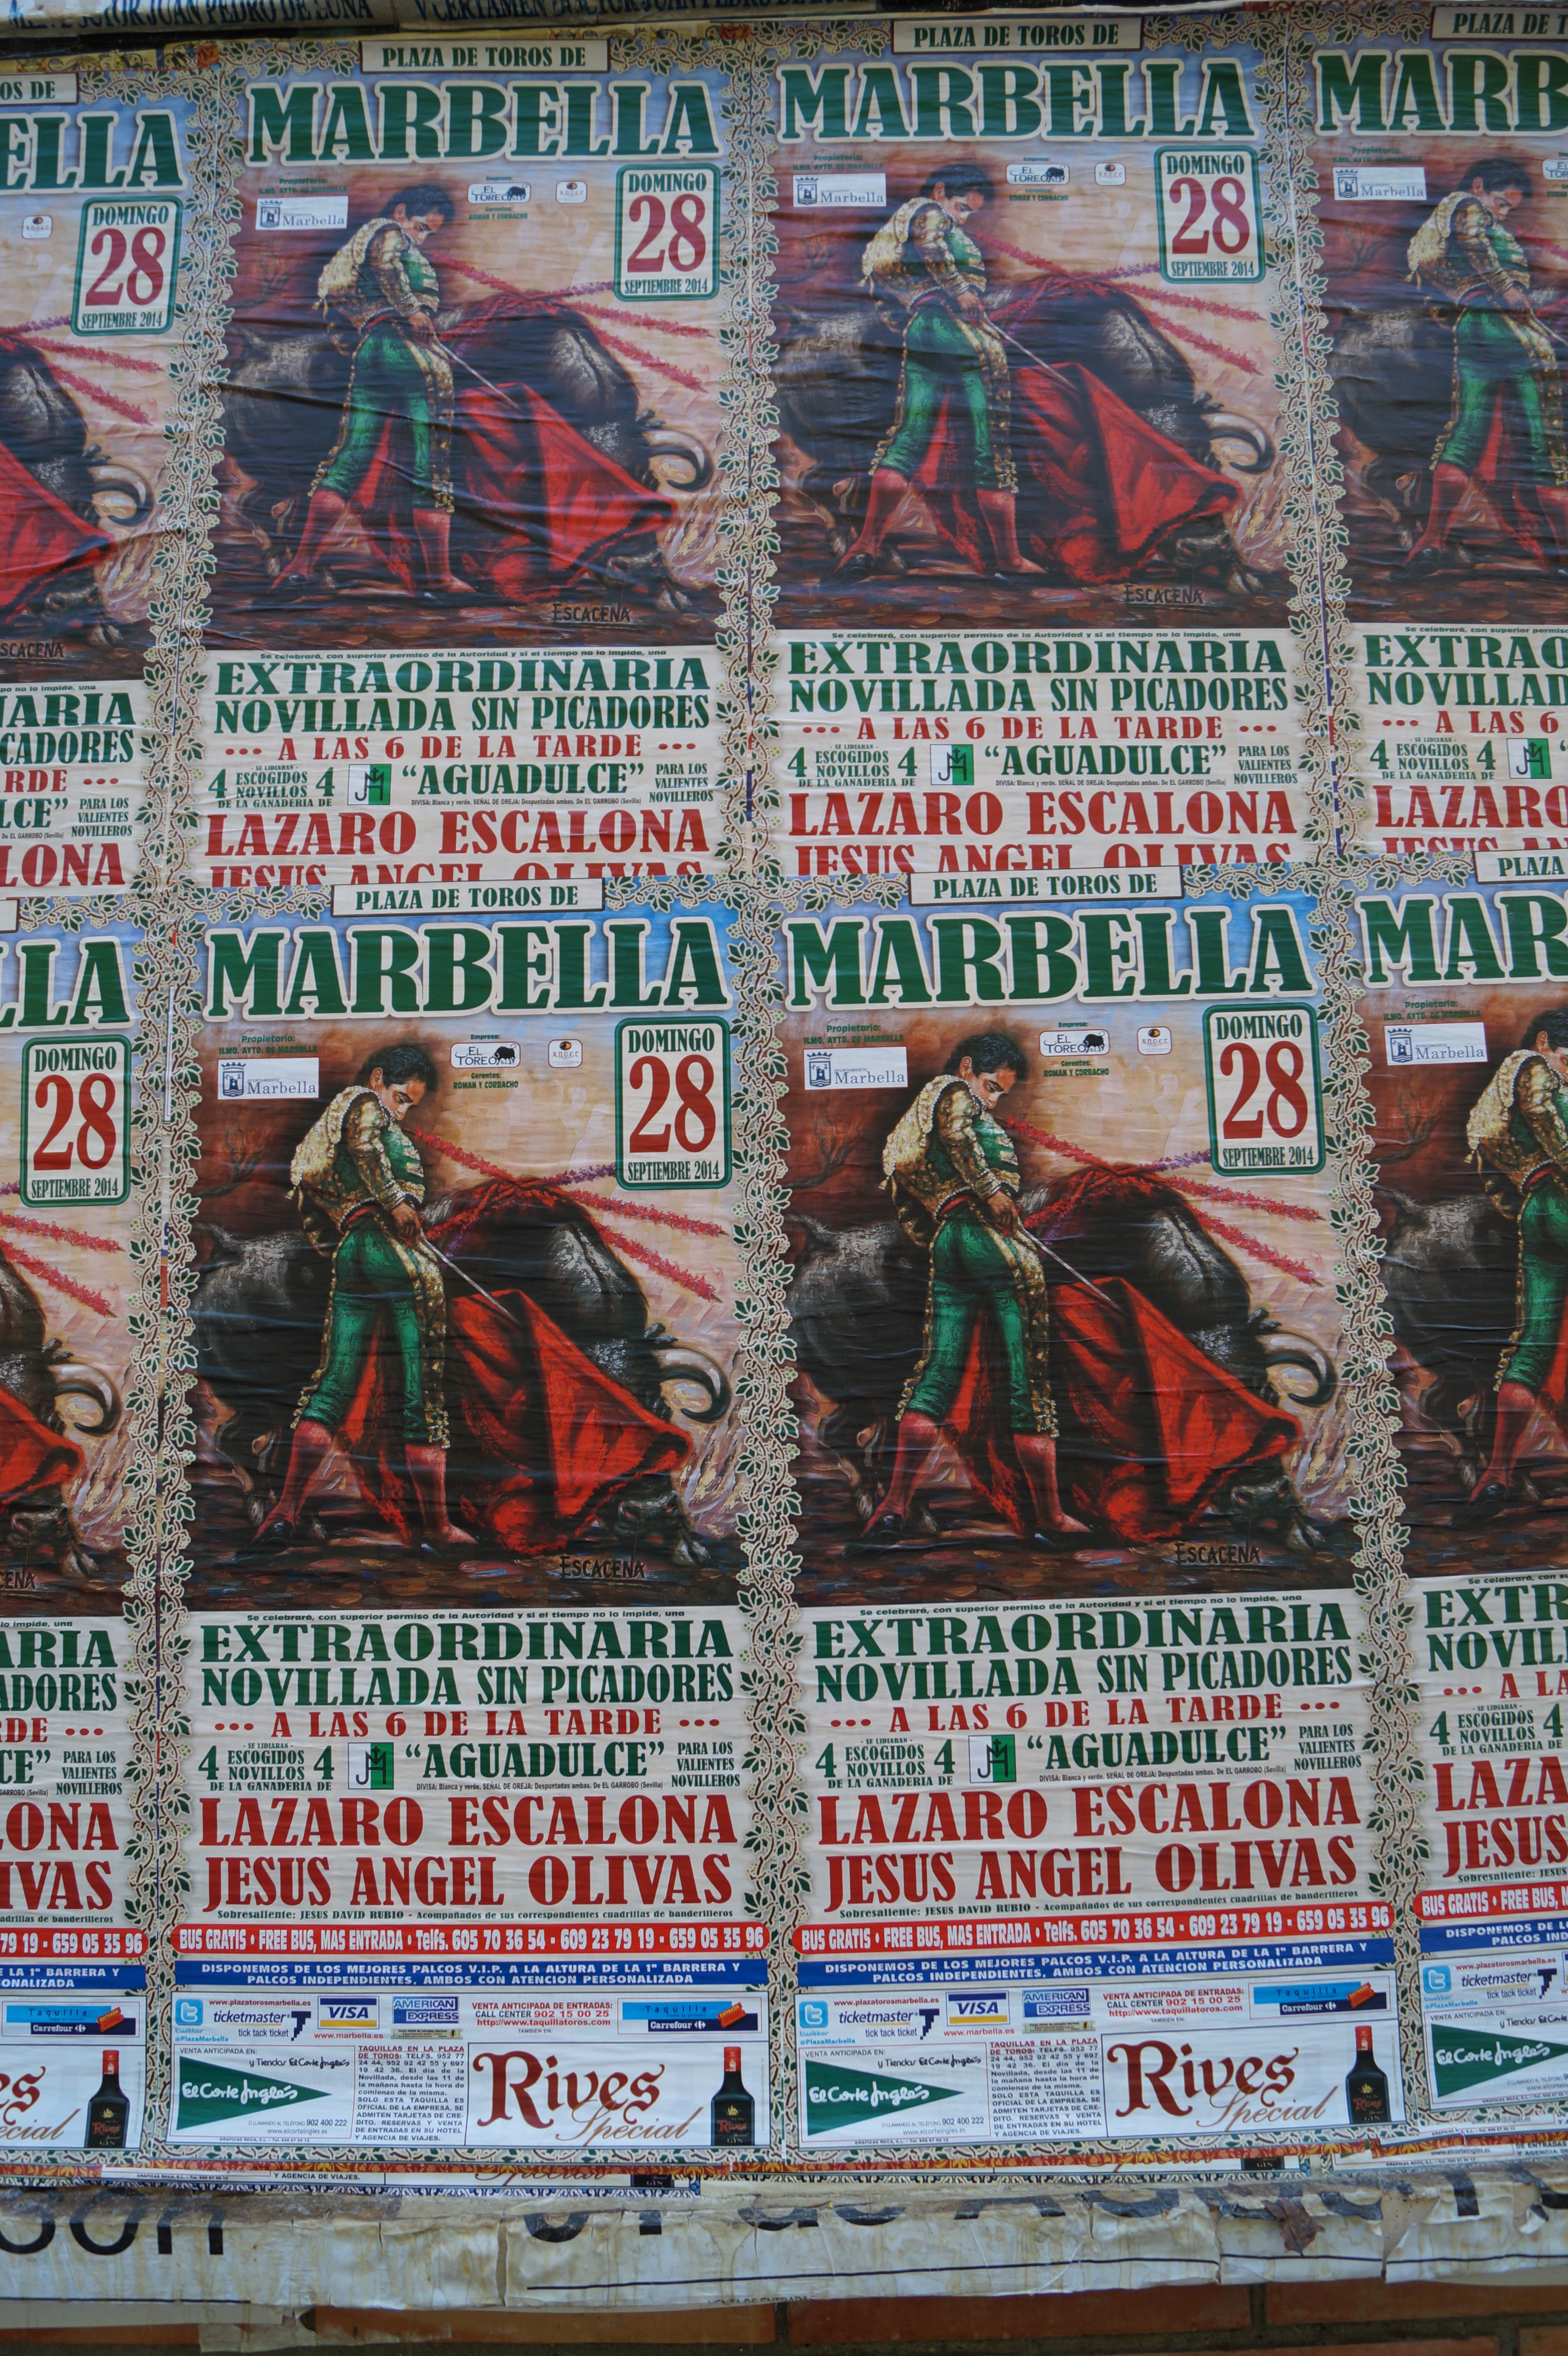
advertising, newspaper, art, mural, poster, comics, comic book, sport venue